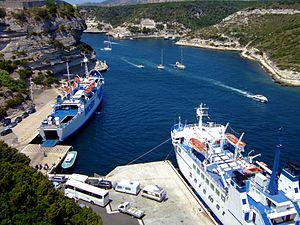
2 ferries en attente au port de Bonifacio, Corse, France. Leur destination est Santa Teresa di Gallura en Sardaigne, Italie.
Bonifacio est une commune française située dans la circonscription départementale de la Corse-du-Sud et le territoire de la collectivité de Corse. Elle appartient à l'ancienne piève de Bonifacio dont elle était le chef-lieu.